Chignecto Marine Transport Railway

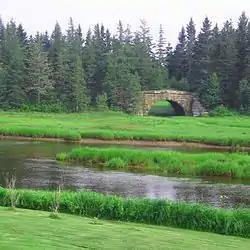
The Keystone Bridge at Tidnish Bridge, Nova Scotia.

The land for the railway's right-of-way was purchased by the Government of Nova Scotia in 2012. Most of the rail bed is still visible in aerial and satellite photos in the 21st century and supports several recreation trails.